Anna V. Brown

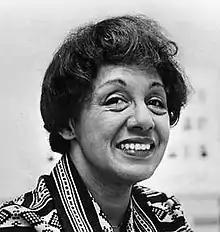

Anna V. Brown (1914 – November 12, 1985) was an African-American advocate for the elderly who assisted Mayor Carl Stokes in developing aging programs in Cleveland, Ohio, in the 1970s. She was inducted into the Ohio Department of Aging Hall of Fame and served as the president of the National Council on Aging.